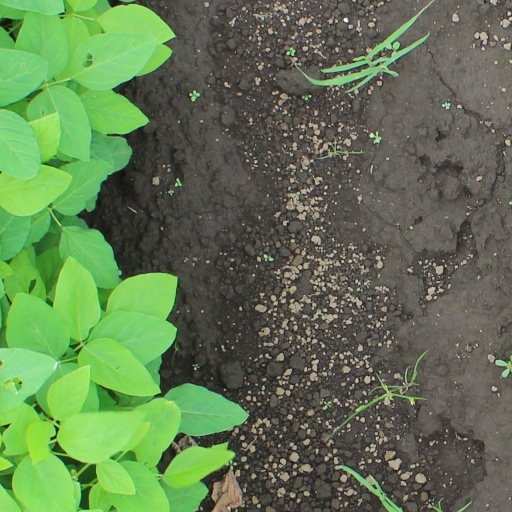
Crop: soybean